Whitey Bulger

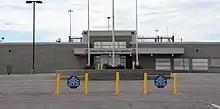
United States Penitentiary, Hazelton, where Bulger was killed

On June 12, 2013, Bulger went on trial in South Boston's John Joseph Moakley United States Courthouse before Judge Denise J. Casper on 32 counts of racketeering and firearms possession. The racketeering counts included allegations that Bulger was complicit in 19 murders. The trial lasted two months and included the testimony of 72 witnesses; the jury began deliberations August 6. On August 12, the jury convicted Bulger of 31 out of 32 counts in the indictment. As part of the racketeering charges, the jury convicted Bulger of the murders of 11 victims—Paul McGonagle, Edward Connors, Thomas King, Richard Castucci, Roger Wheeler, Brian Halloran, Michael Donahue, John Callahan, Arthur "Bucky" Barrett, John McIntyre, and Deborah Hussey. The jury acquitted Bulger of killing Michael Milano, Al Plummer, William O'Brien, James O'Toole, Al Notorangeli, James Sousa and Francis Leonard. They also reported themselves unable to agree about the murder of Debra Davis, though Bulger had already been found liable for her death in a civil suit. Following the verdict, Bulger's attorneys J. W. Carney Jr. and Hank Brennan vowed to appeal, citing Casper's ruling which prevented Bulger from claiming he had been given immunity.